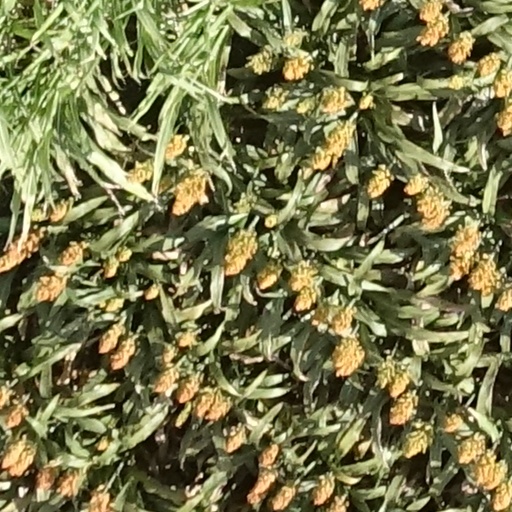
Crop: sorghum